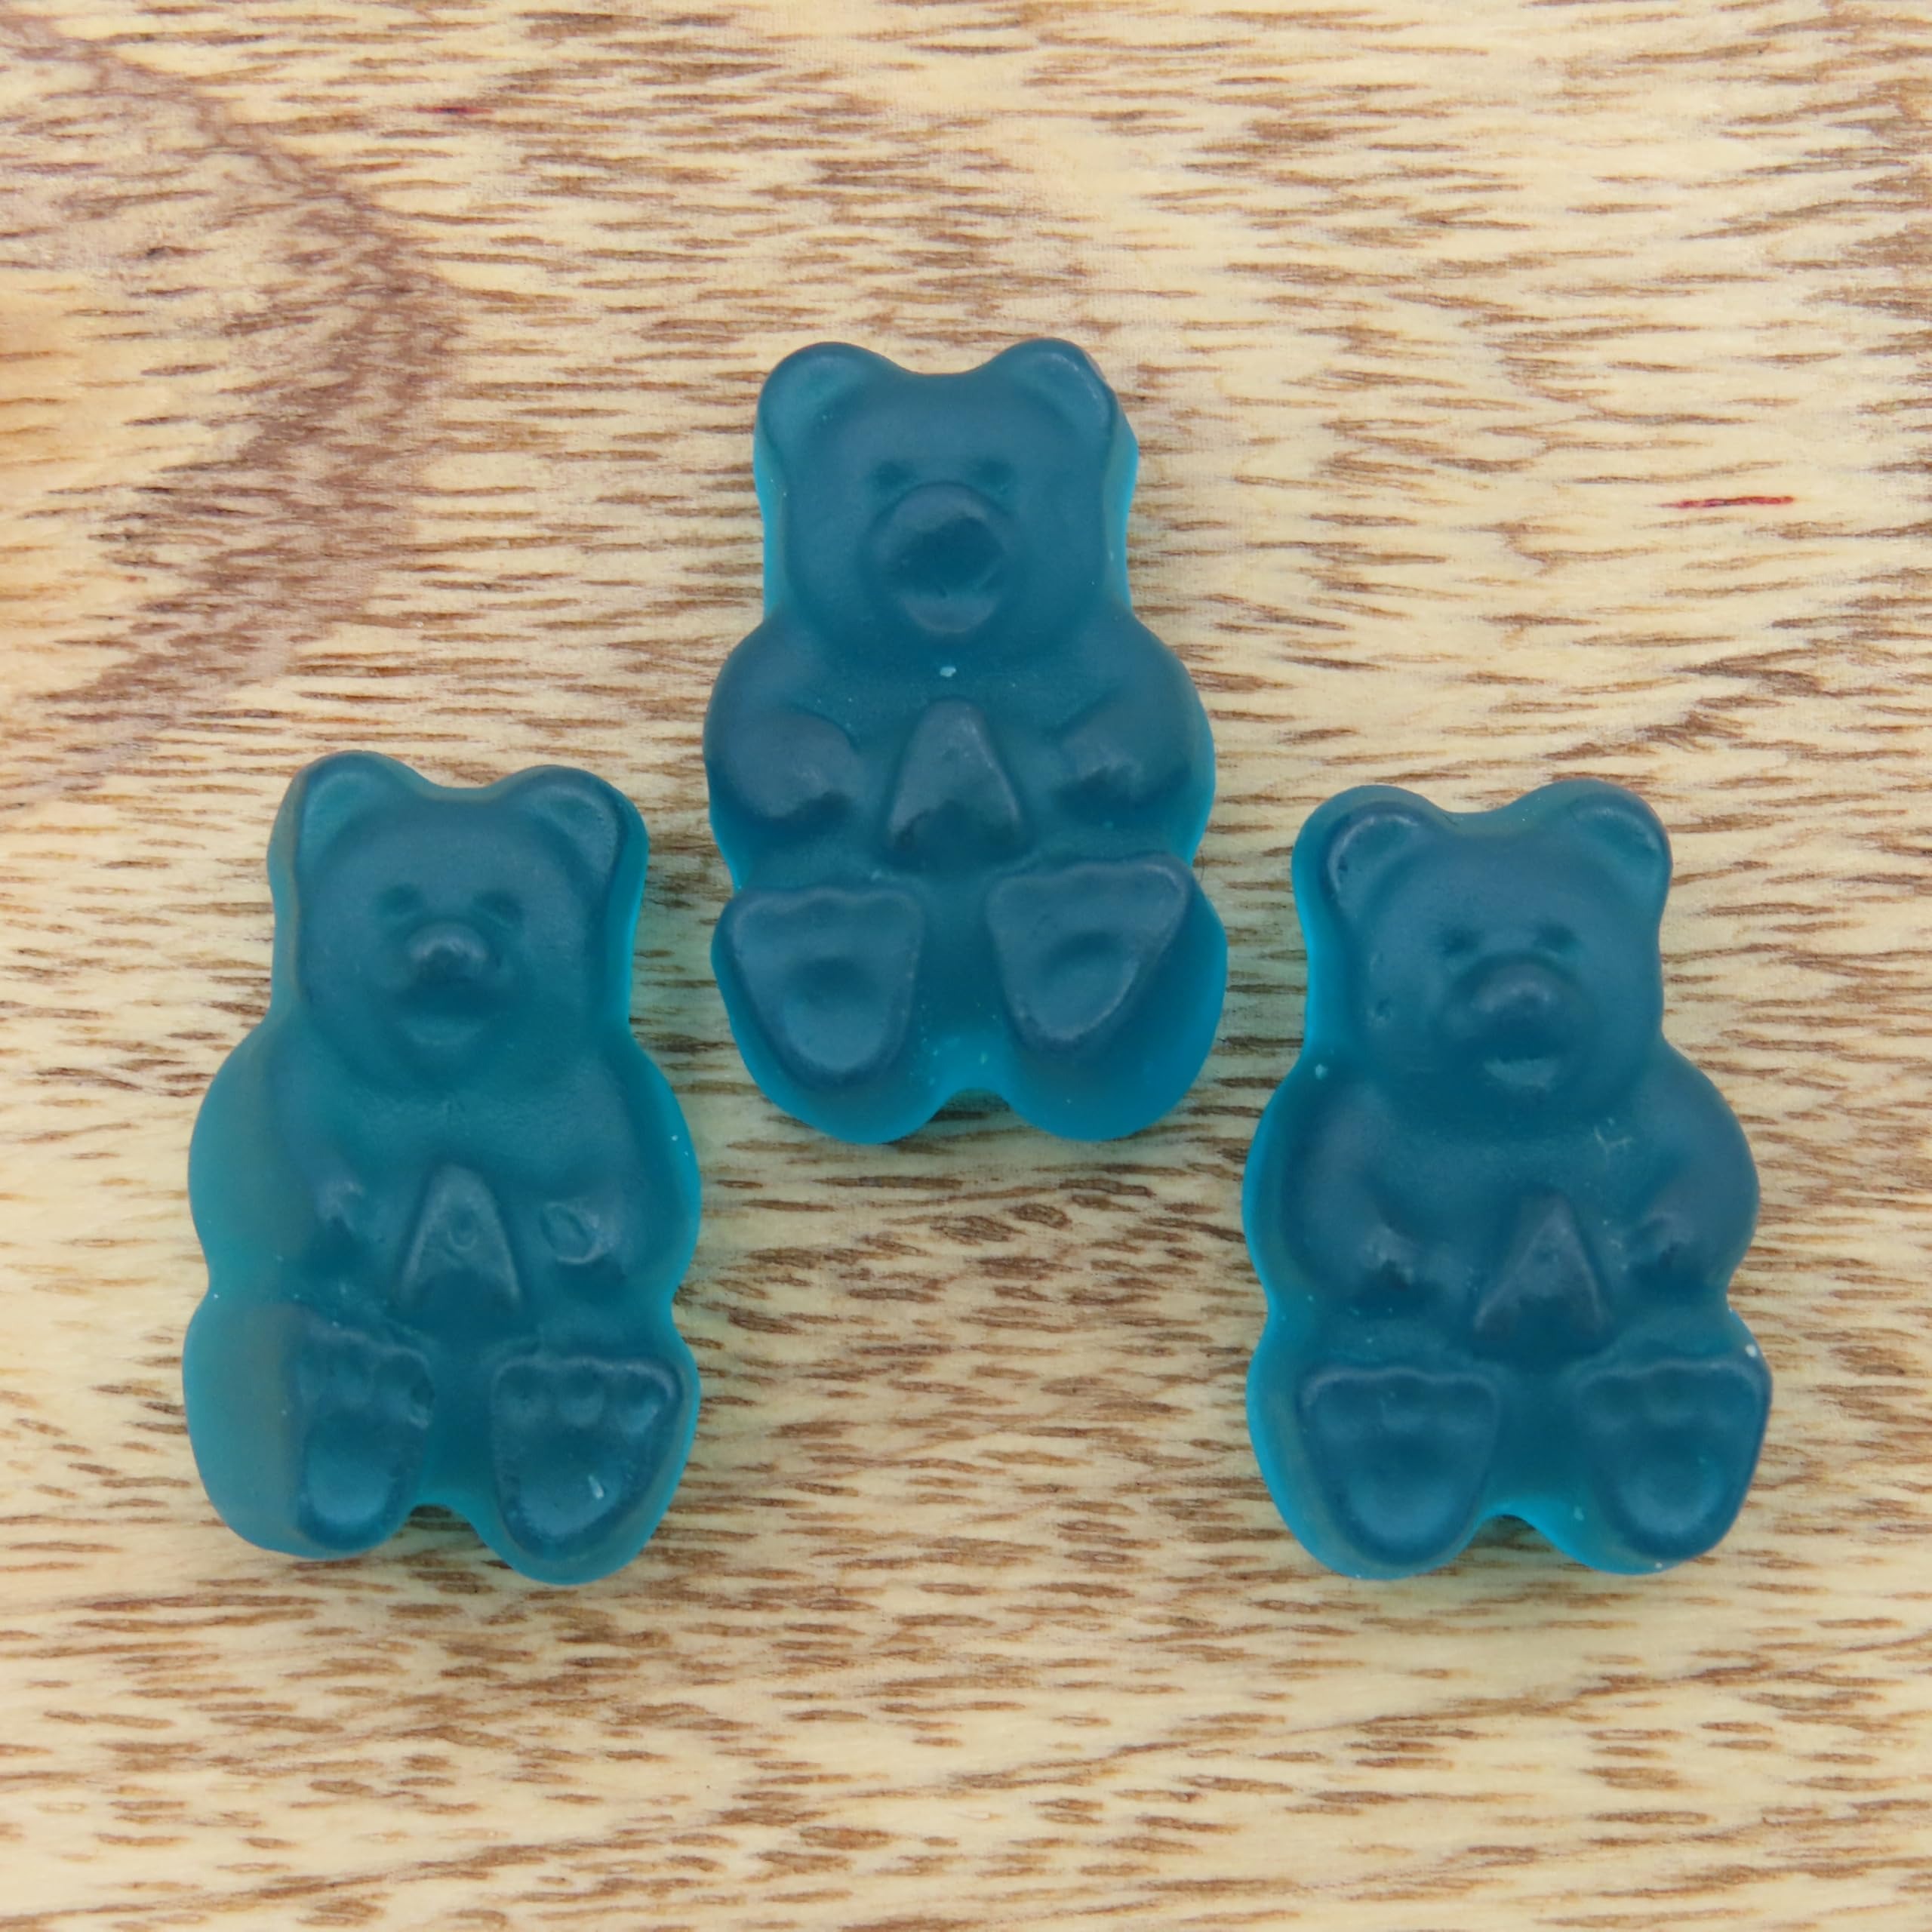
Item Name: Blue Raspberry Gummy Bears, 5 Pound Package, 650 Pieces of Candy, Blue Gummy Bears
Bullet Point 1: Blue raspberry flavored
Bullet Point 2: Chewy and sweet
Bullet Point 3: A wonderful treat
Product Description: Enjoy the juicy goodness of our Blue Raspberry Gummy Bears. These chewy, sweet gummies come in fun, bright blue bear shapes and are packed with a delicious raspberry flavor. Ideal for kids and adults alike, they make a fantastic snack to brighten your day. Get these from Beulah's Candyland.
Value: 80.0
Unit: Ounce

Price: 35.24